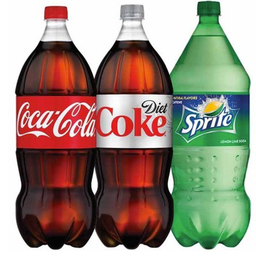
Label: bottles